Transatlantic (TV series)

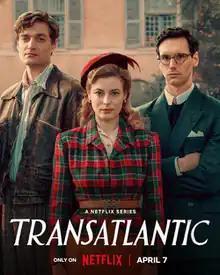
Promotional poster

Transatlantic is a historical drama miniseries created by Anna Winger and Daniel Hendler, based on the 2019 novel "The Flight Portfolio" by Julie Orringer. The novel explores the historic Emergency Rescue Committee that operated in Marseille, Spain, and Portugal in 1940 after the fall of France. The series includes or refers to well-known artists or scholars of the time who were saved by the Committee or interacted with it. The series closed the 2023 Series Mania festival in March, ahead of its Netflix premiere on 7 April 2023.